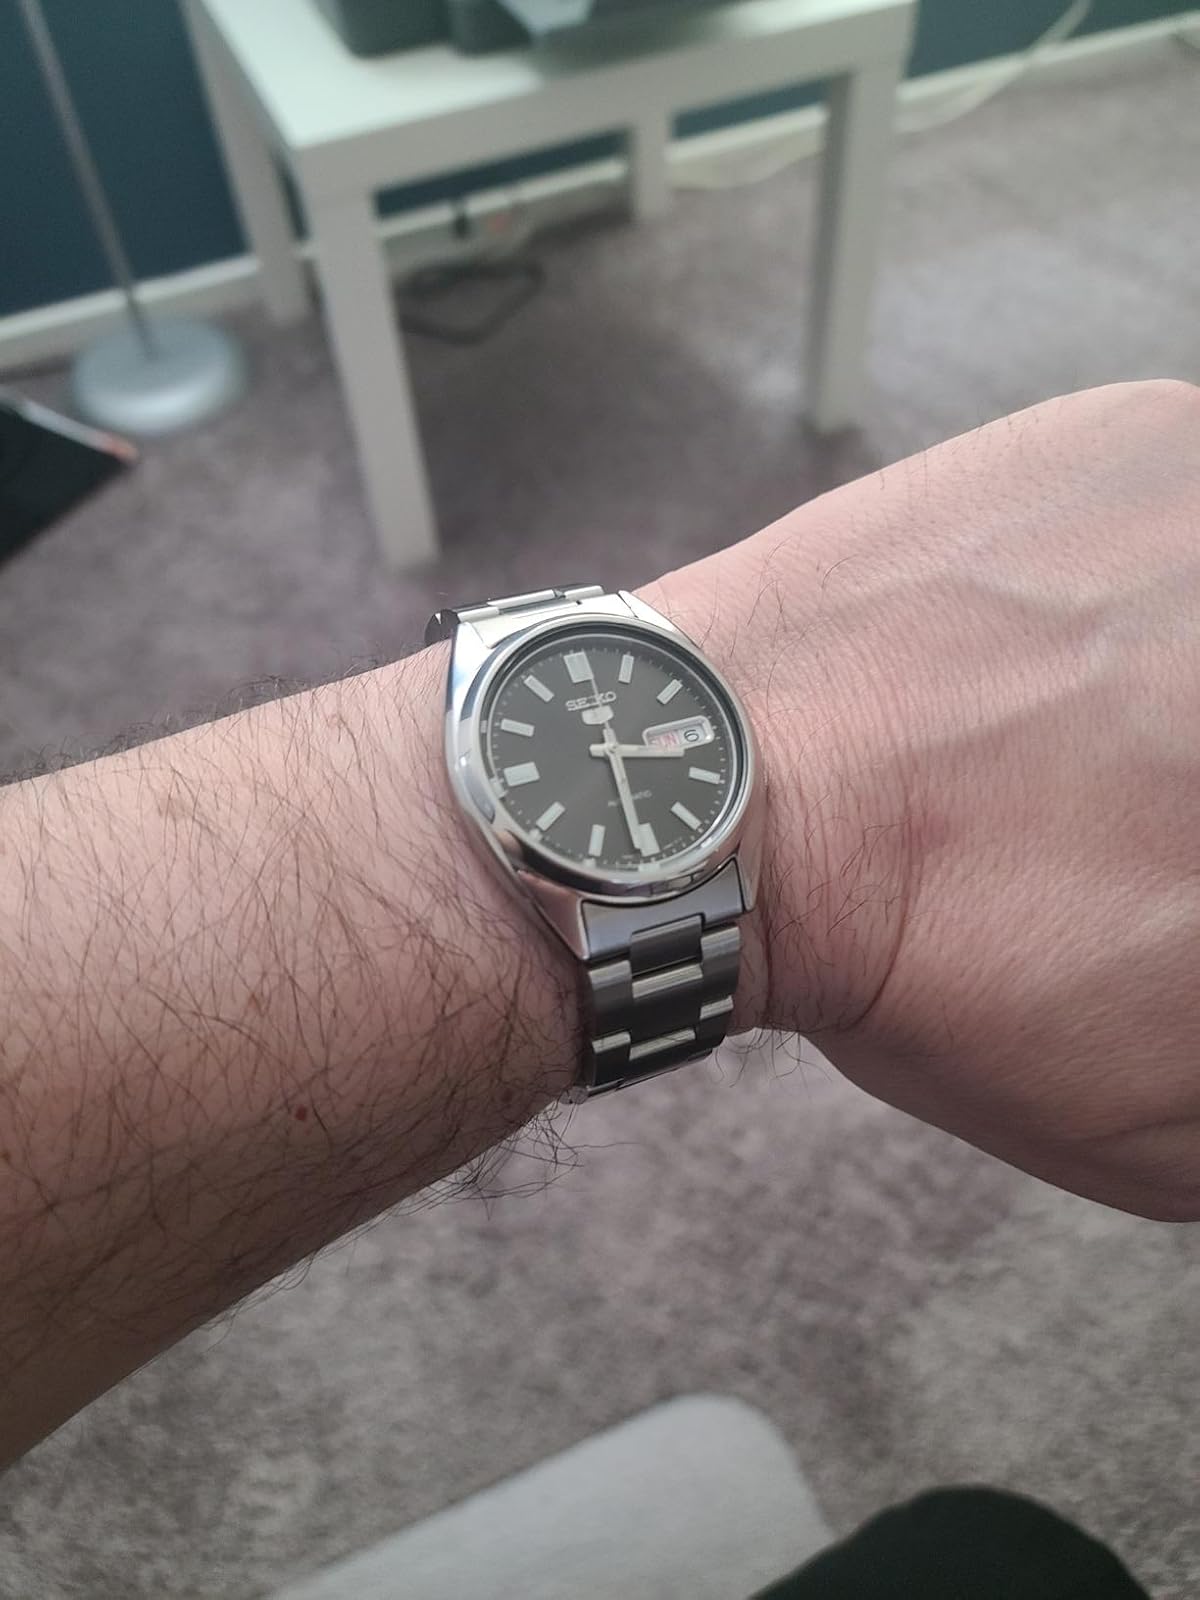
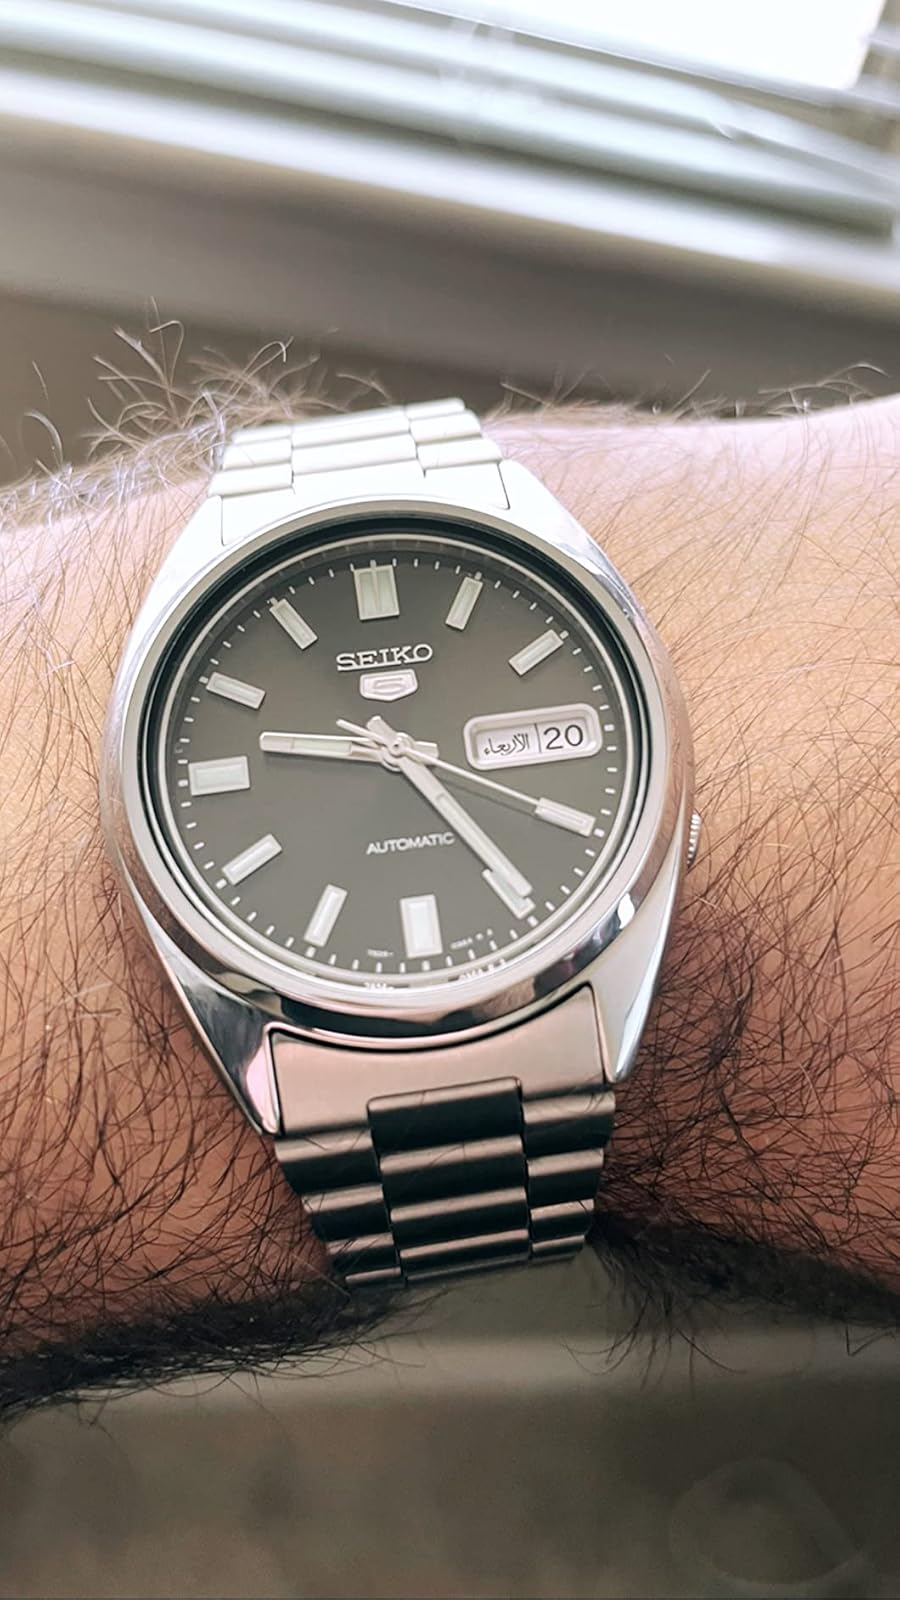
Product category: accessories_watch
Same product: yes